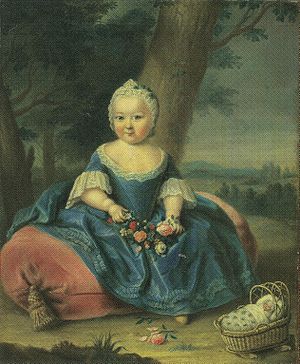
Maria Theresia af Østrig / Fødsel og baggrund
Maria Theresia som tre-årig.
Maria Theresia var regent i de Habsburgske Arvelande fra 1740 til 1780. Hun var regerende dronning af Bøhmen, Ungarn og Kroatien, ærkehertuginde af Østrig og hertuginde af Parma. Gennem sit ægteskab var hun desuden tysk-romersk kejserinde 1745-80 og storhertuginde af Toscana. Hun var den eneste kvindelige hersker over det Habsburgske monarki.